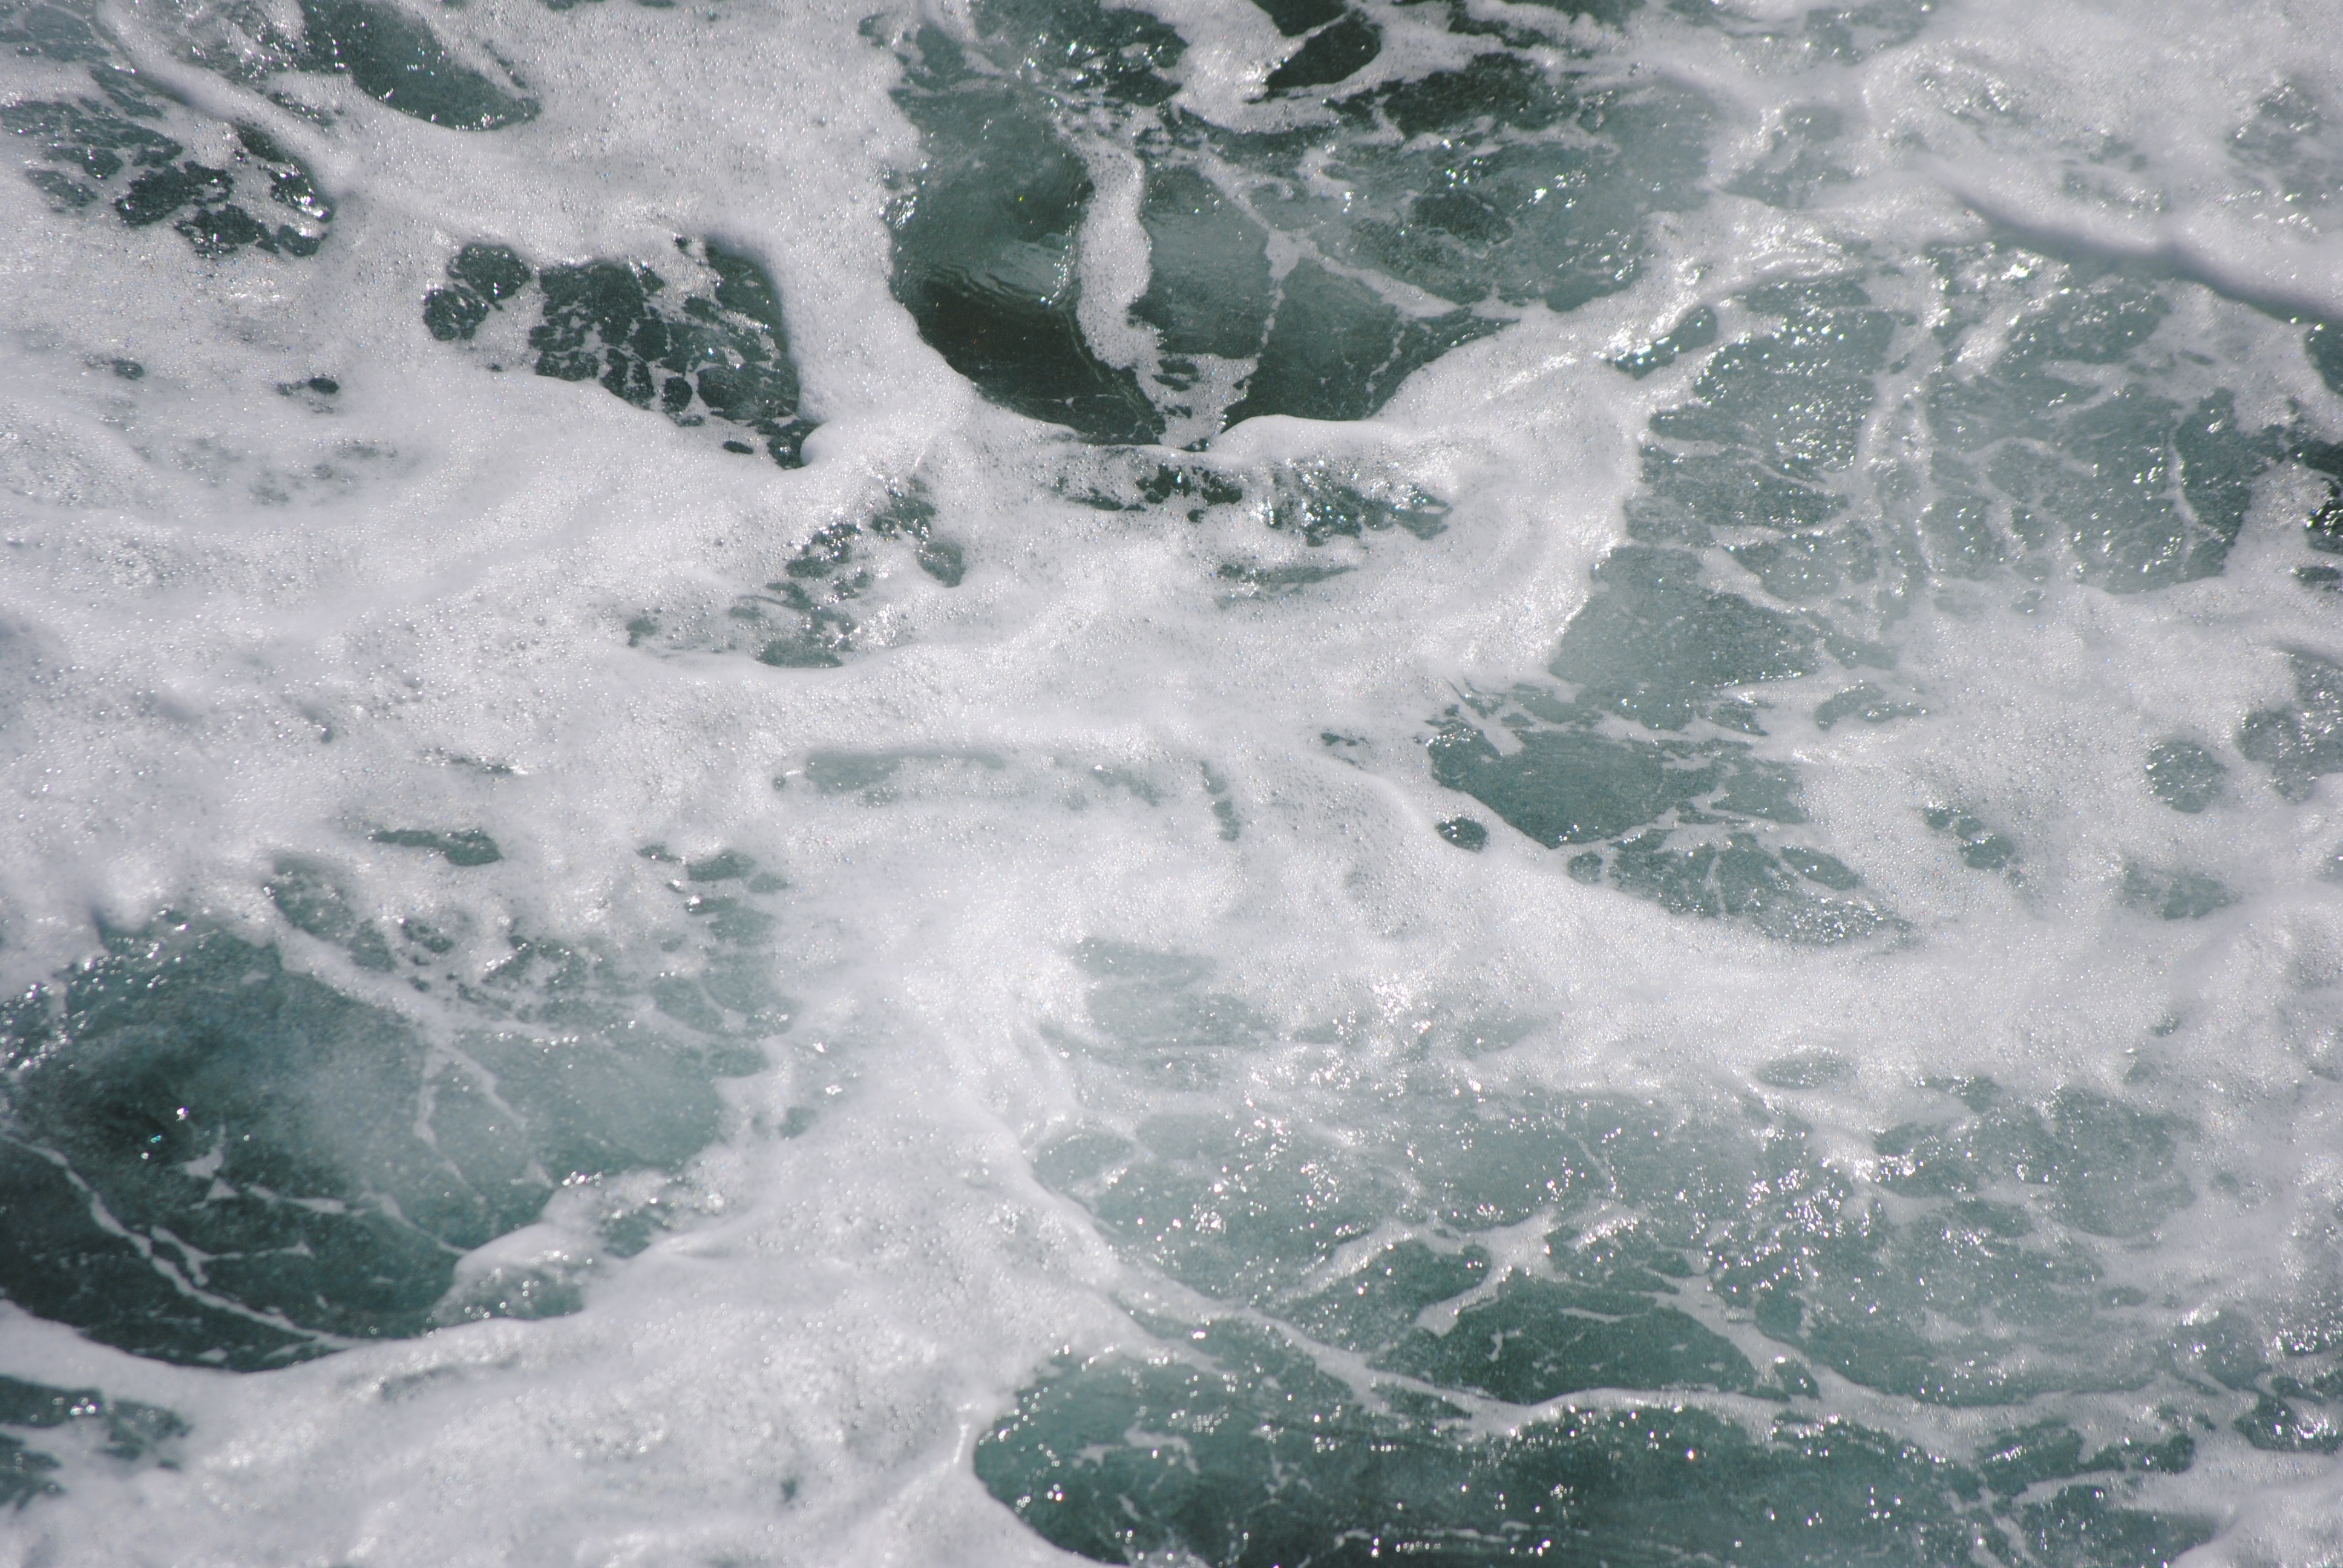
beach, sea, coast, water, ocean, wave, foam, ice, rapid, oceanography, pacific, geological phenomenon, wind wave, scripps